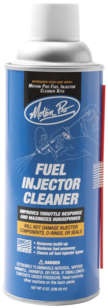
Motion Pro - Fuel Injector Cleaner
Designed for use with all Motion Pro® Fuel Injector Cleaner Kits to effectively remove deposits from the injectors. Specifications Safe for all gasoline engines (foreign and domestic) Clean fuel injectors improve gas mileage and reduce exhaust emissions Will not harm O-rings or moving parts of injector".
Brand: Motion Pro
Category: Vehicles & Parts > Vehicle Parts & Accessories > Vehicle Maintenance, Care & Decor > Vehicle Fluids > Vehicle Fuel System Cleaners > Fuel Injector Cleaners